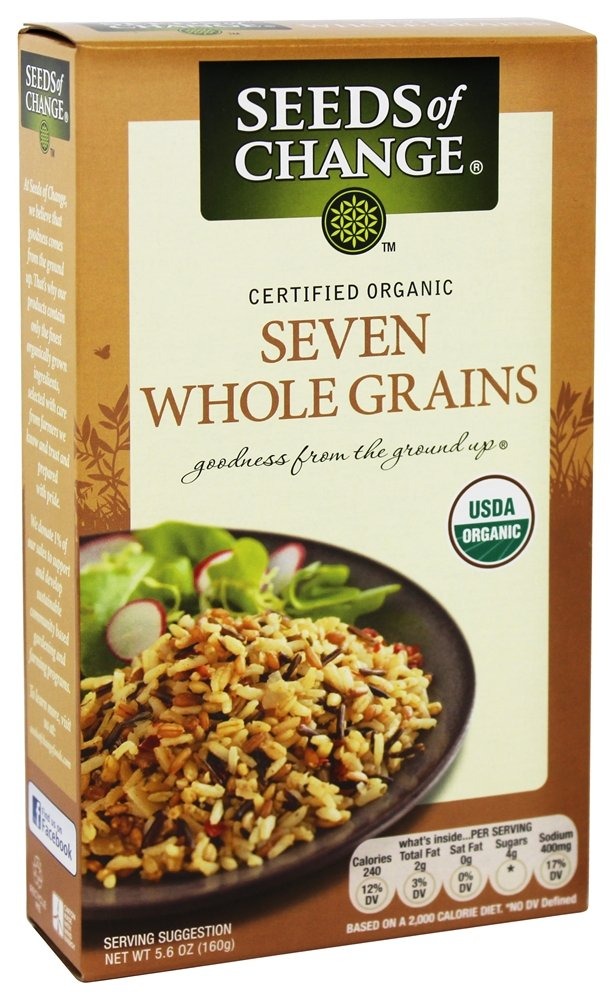
Item Name: Seeds Of Change Organic Tigris 7 Grain Medley, 8.5 oz
Product Description: 7 GRAIN MEDLEY
Value: 59.5
Unit: Fl Oz

Price: 8.98